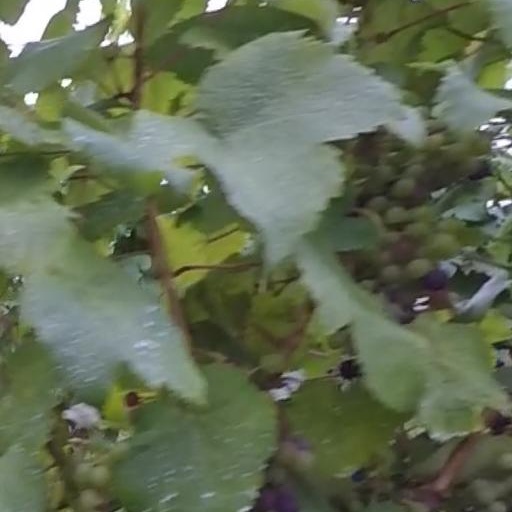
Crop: grape